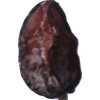
Label: carambola